William Carey Graves

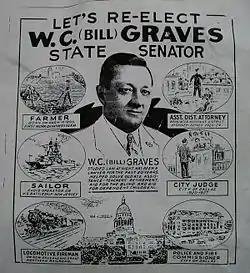
WC Graves 1940s Campaign flyer

William Carey Graves (December 1, 1895 in Washington Parish, Louisiana – January 26, 1966 in Dallas, Texas) was a Democratic Texas State Senator for 4 terms and Majority Leader & Senate President for two of those terms. Graves was Governor of Texas for a day.